Fabio Cannavaro

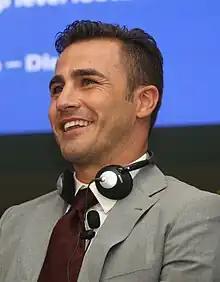
Cannavaro in 2011

Fabio Cannavaro (born 13 September 1973) is an Italian professional football coach and former player who last was the head coach of Croatian club Dinamo Zagreb. He is regarded as one of the greatest defenders of all time.